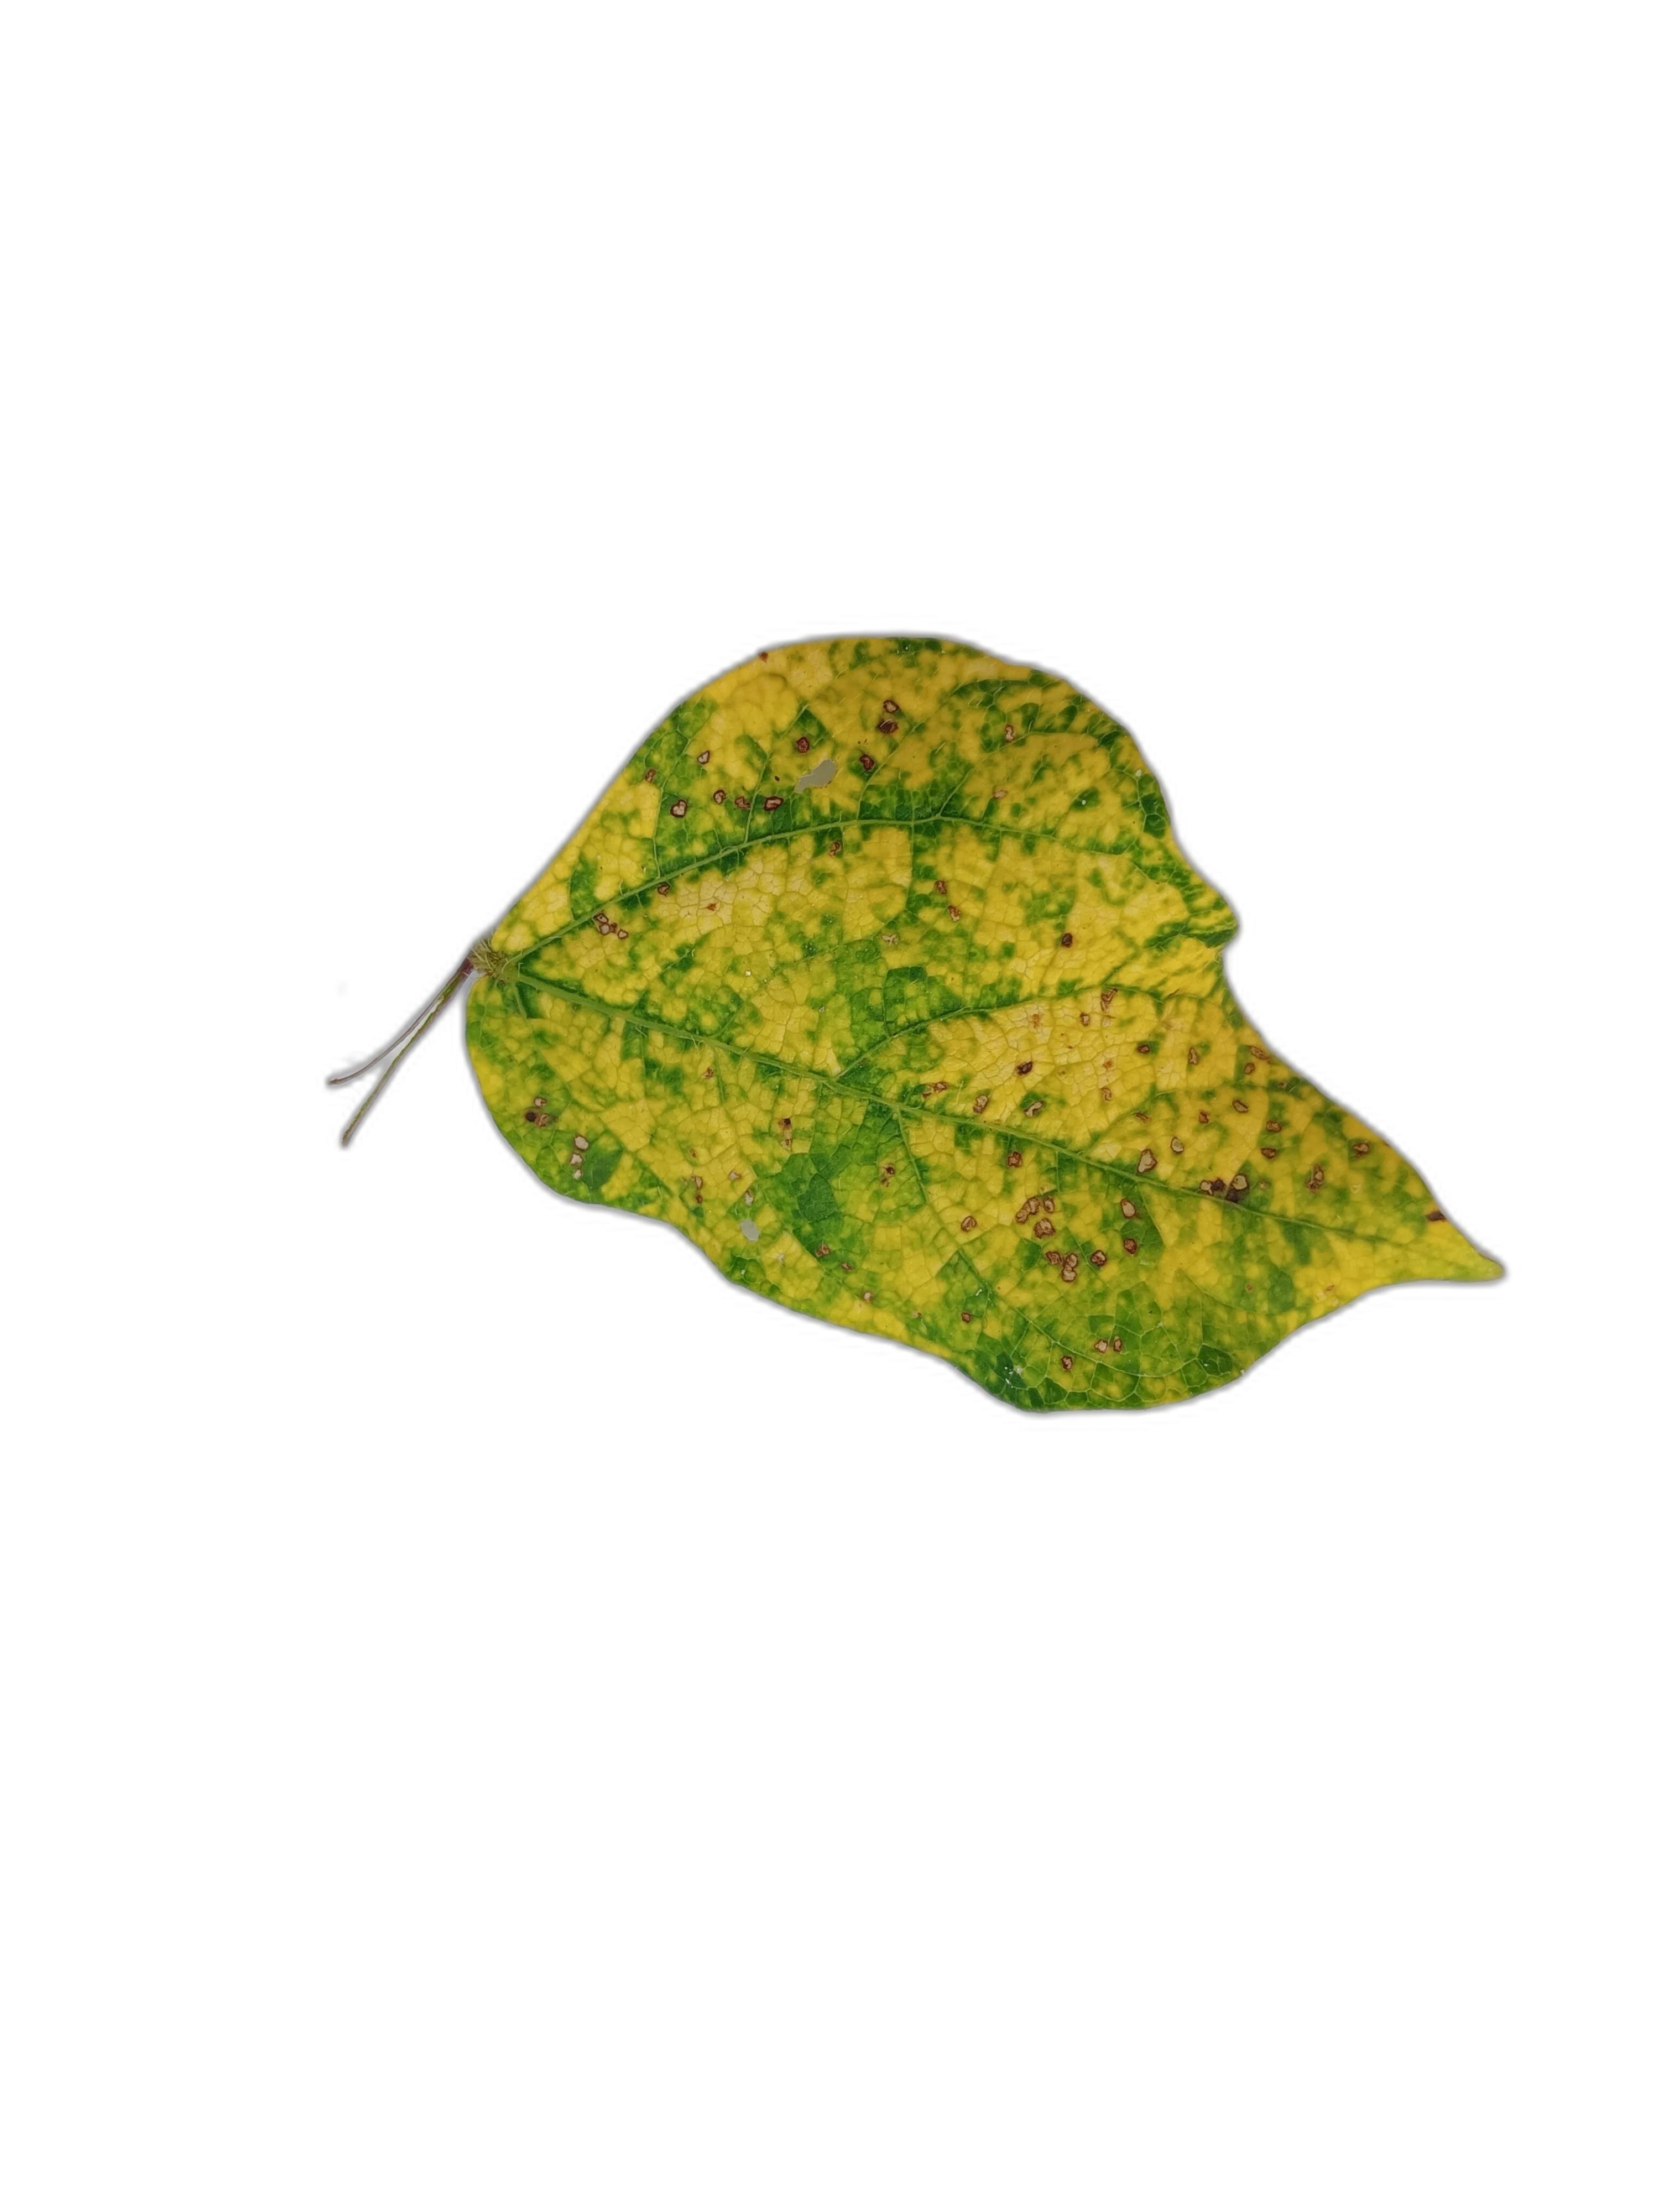
Label: Yellow Mosaic